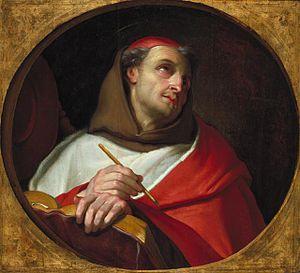
Apogée du Southern Cult au sud-est de l’Amérique du Nord.
Claude François, plus connu sous son nom en religion de « Frère Luc », né en 1614 à Amiens et mort le 17 mai 1685 à Paris, est frère franciscain récollet et artiste peintre français.
Cette liste concerne les saints et les bienheureux, reconnus comme tels par l'Église catholique, ayant vécu au XIIIᵉ siècle.